Richard McVilly

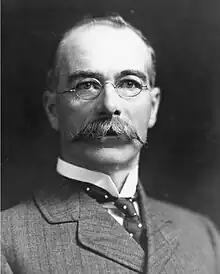
McVilly c. 1912

Richard William McVilly (1862 – 6 April 1949) was the General Manager of New Zealand Railways from 1919 to 1924.